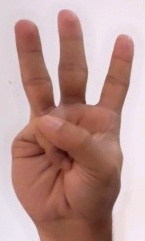
ASL sign: W